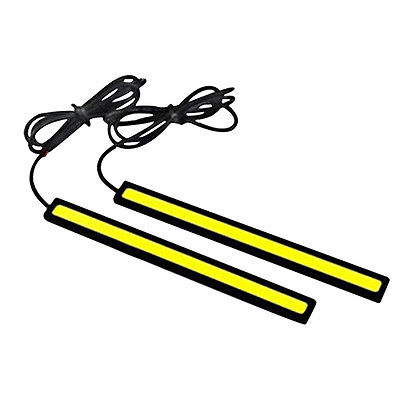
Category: lamp